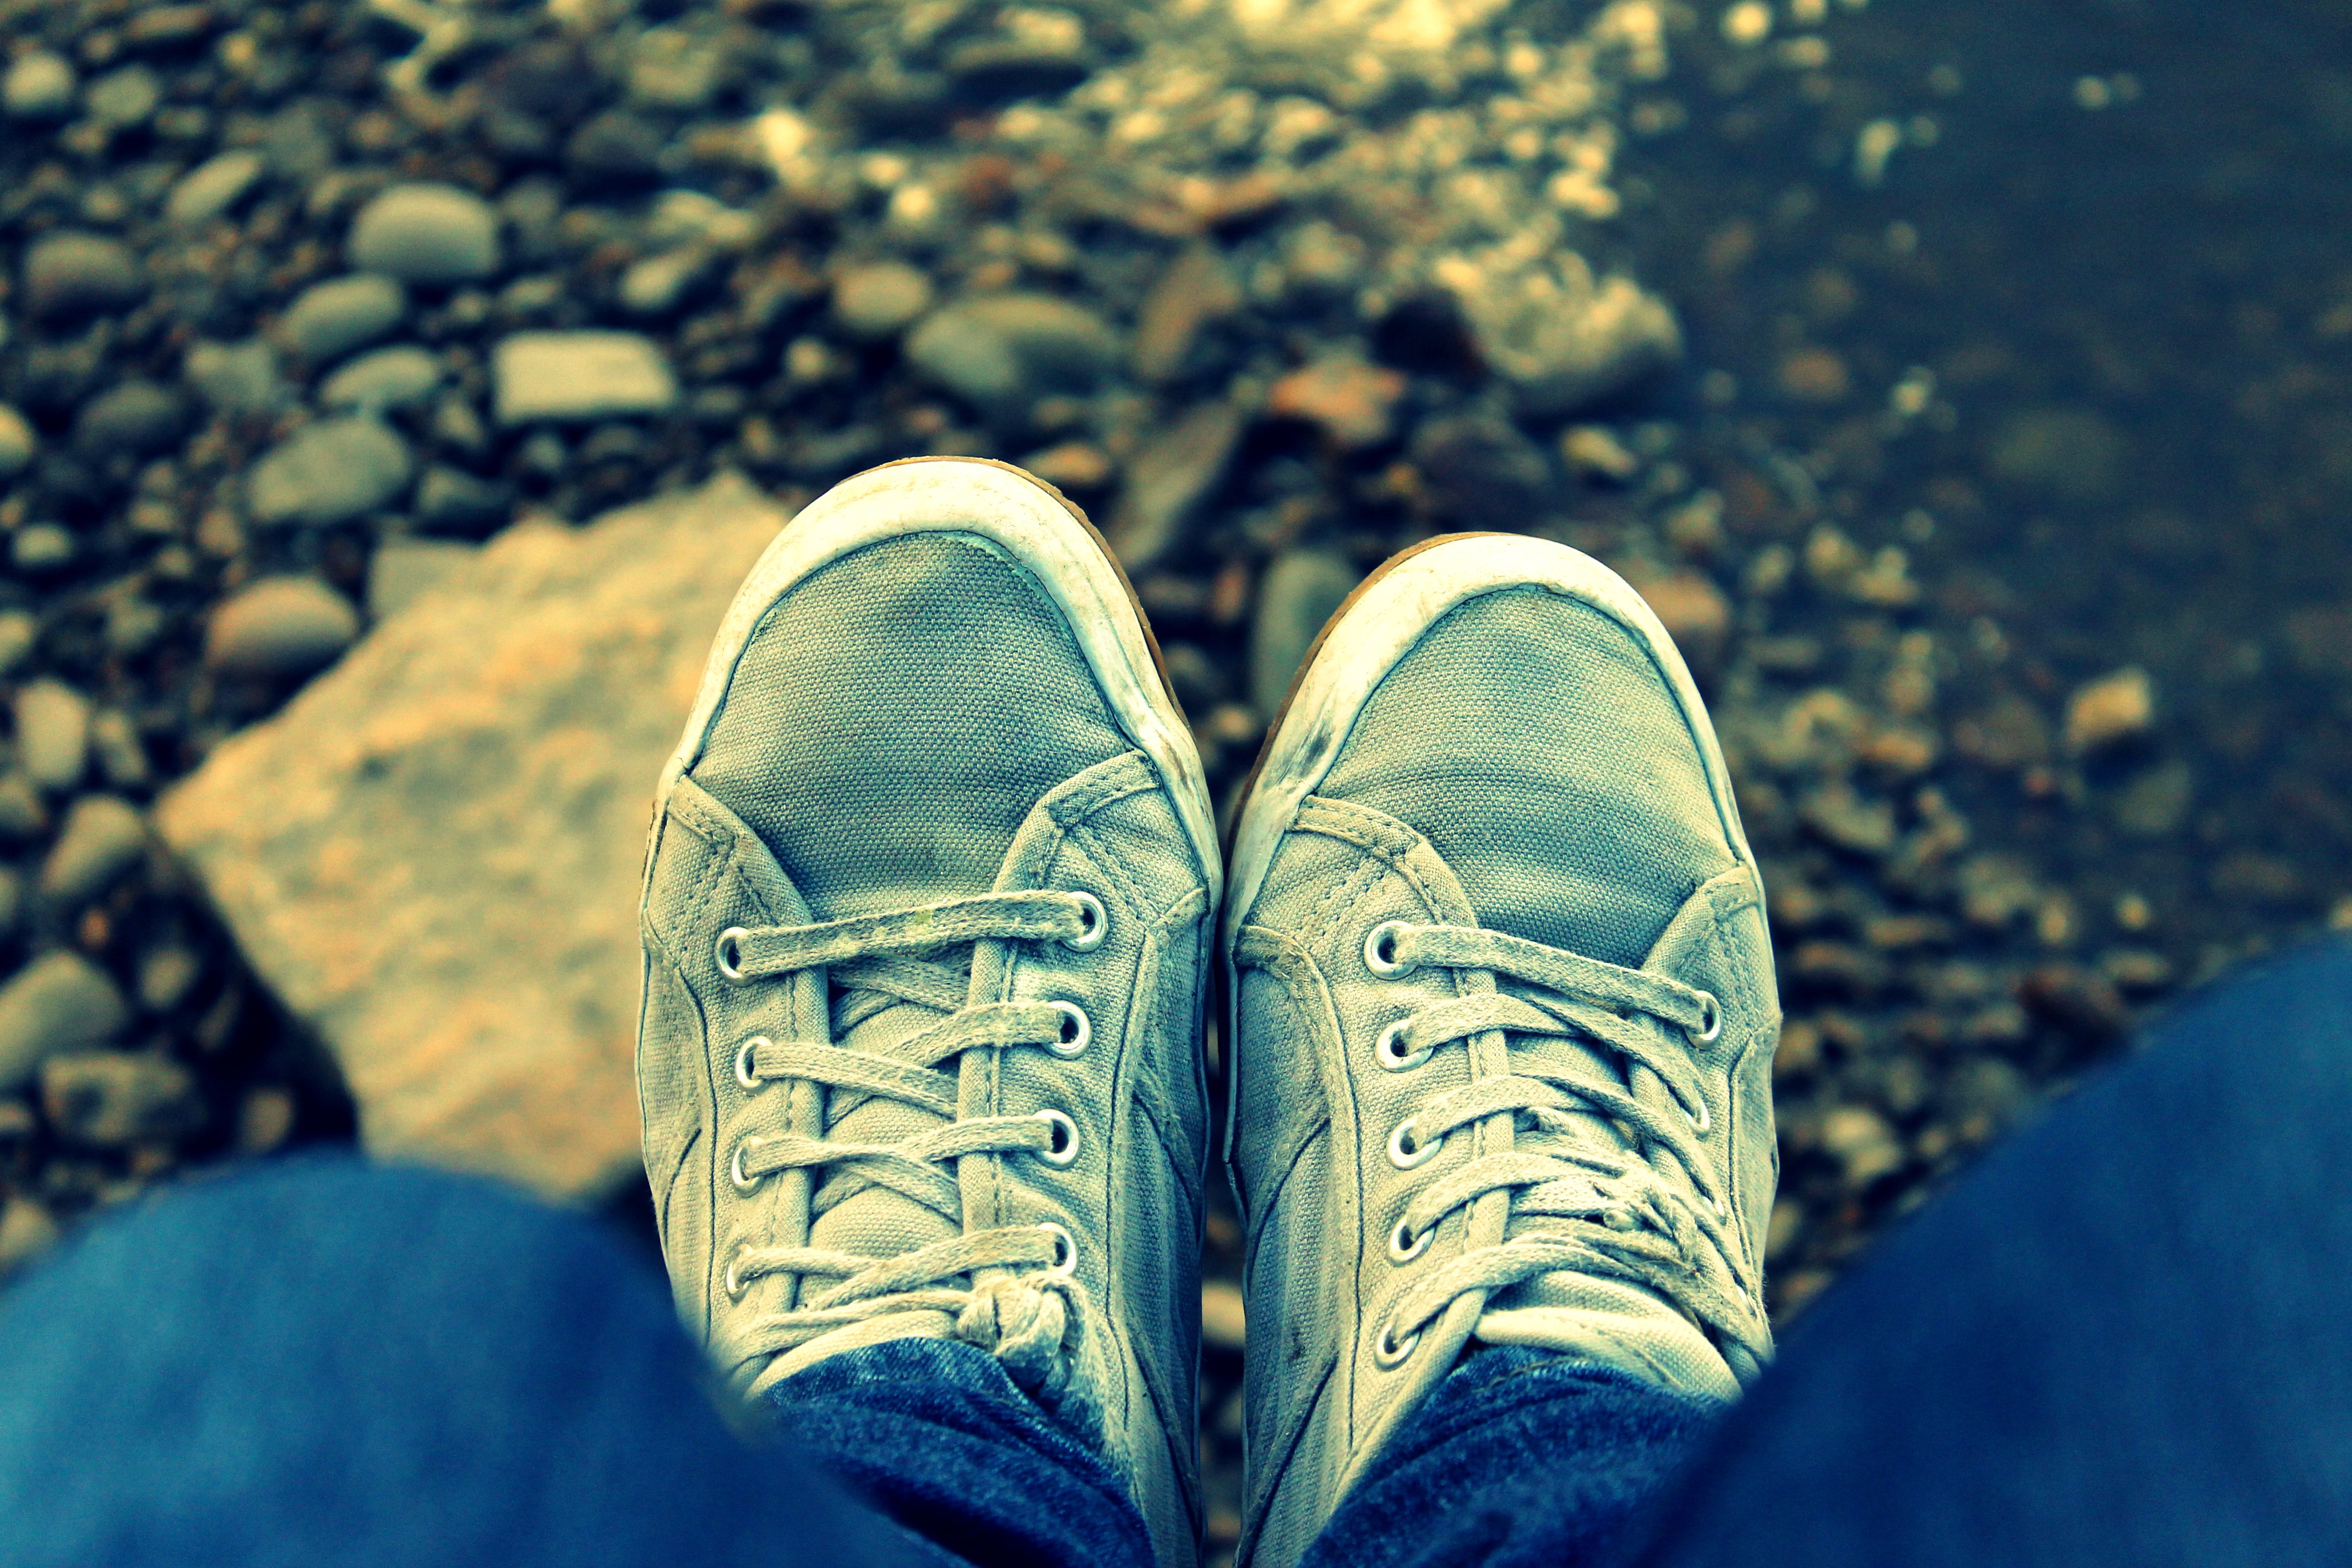
hand, nature, outdoor, shoe, photography, leaf, leg, finger, jeans, spring, green, color, sitting, blue, denim, fabric, close up, human body, shoes, legs, sneakers, footwear, macro photography, person sitting